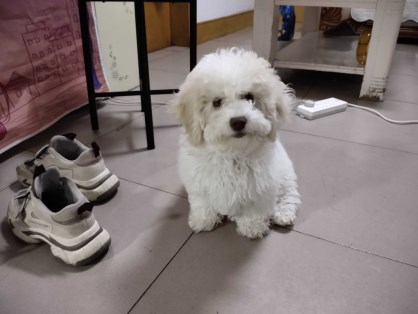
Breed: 3083-n000117-Bichon_Frise